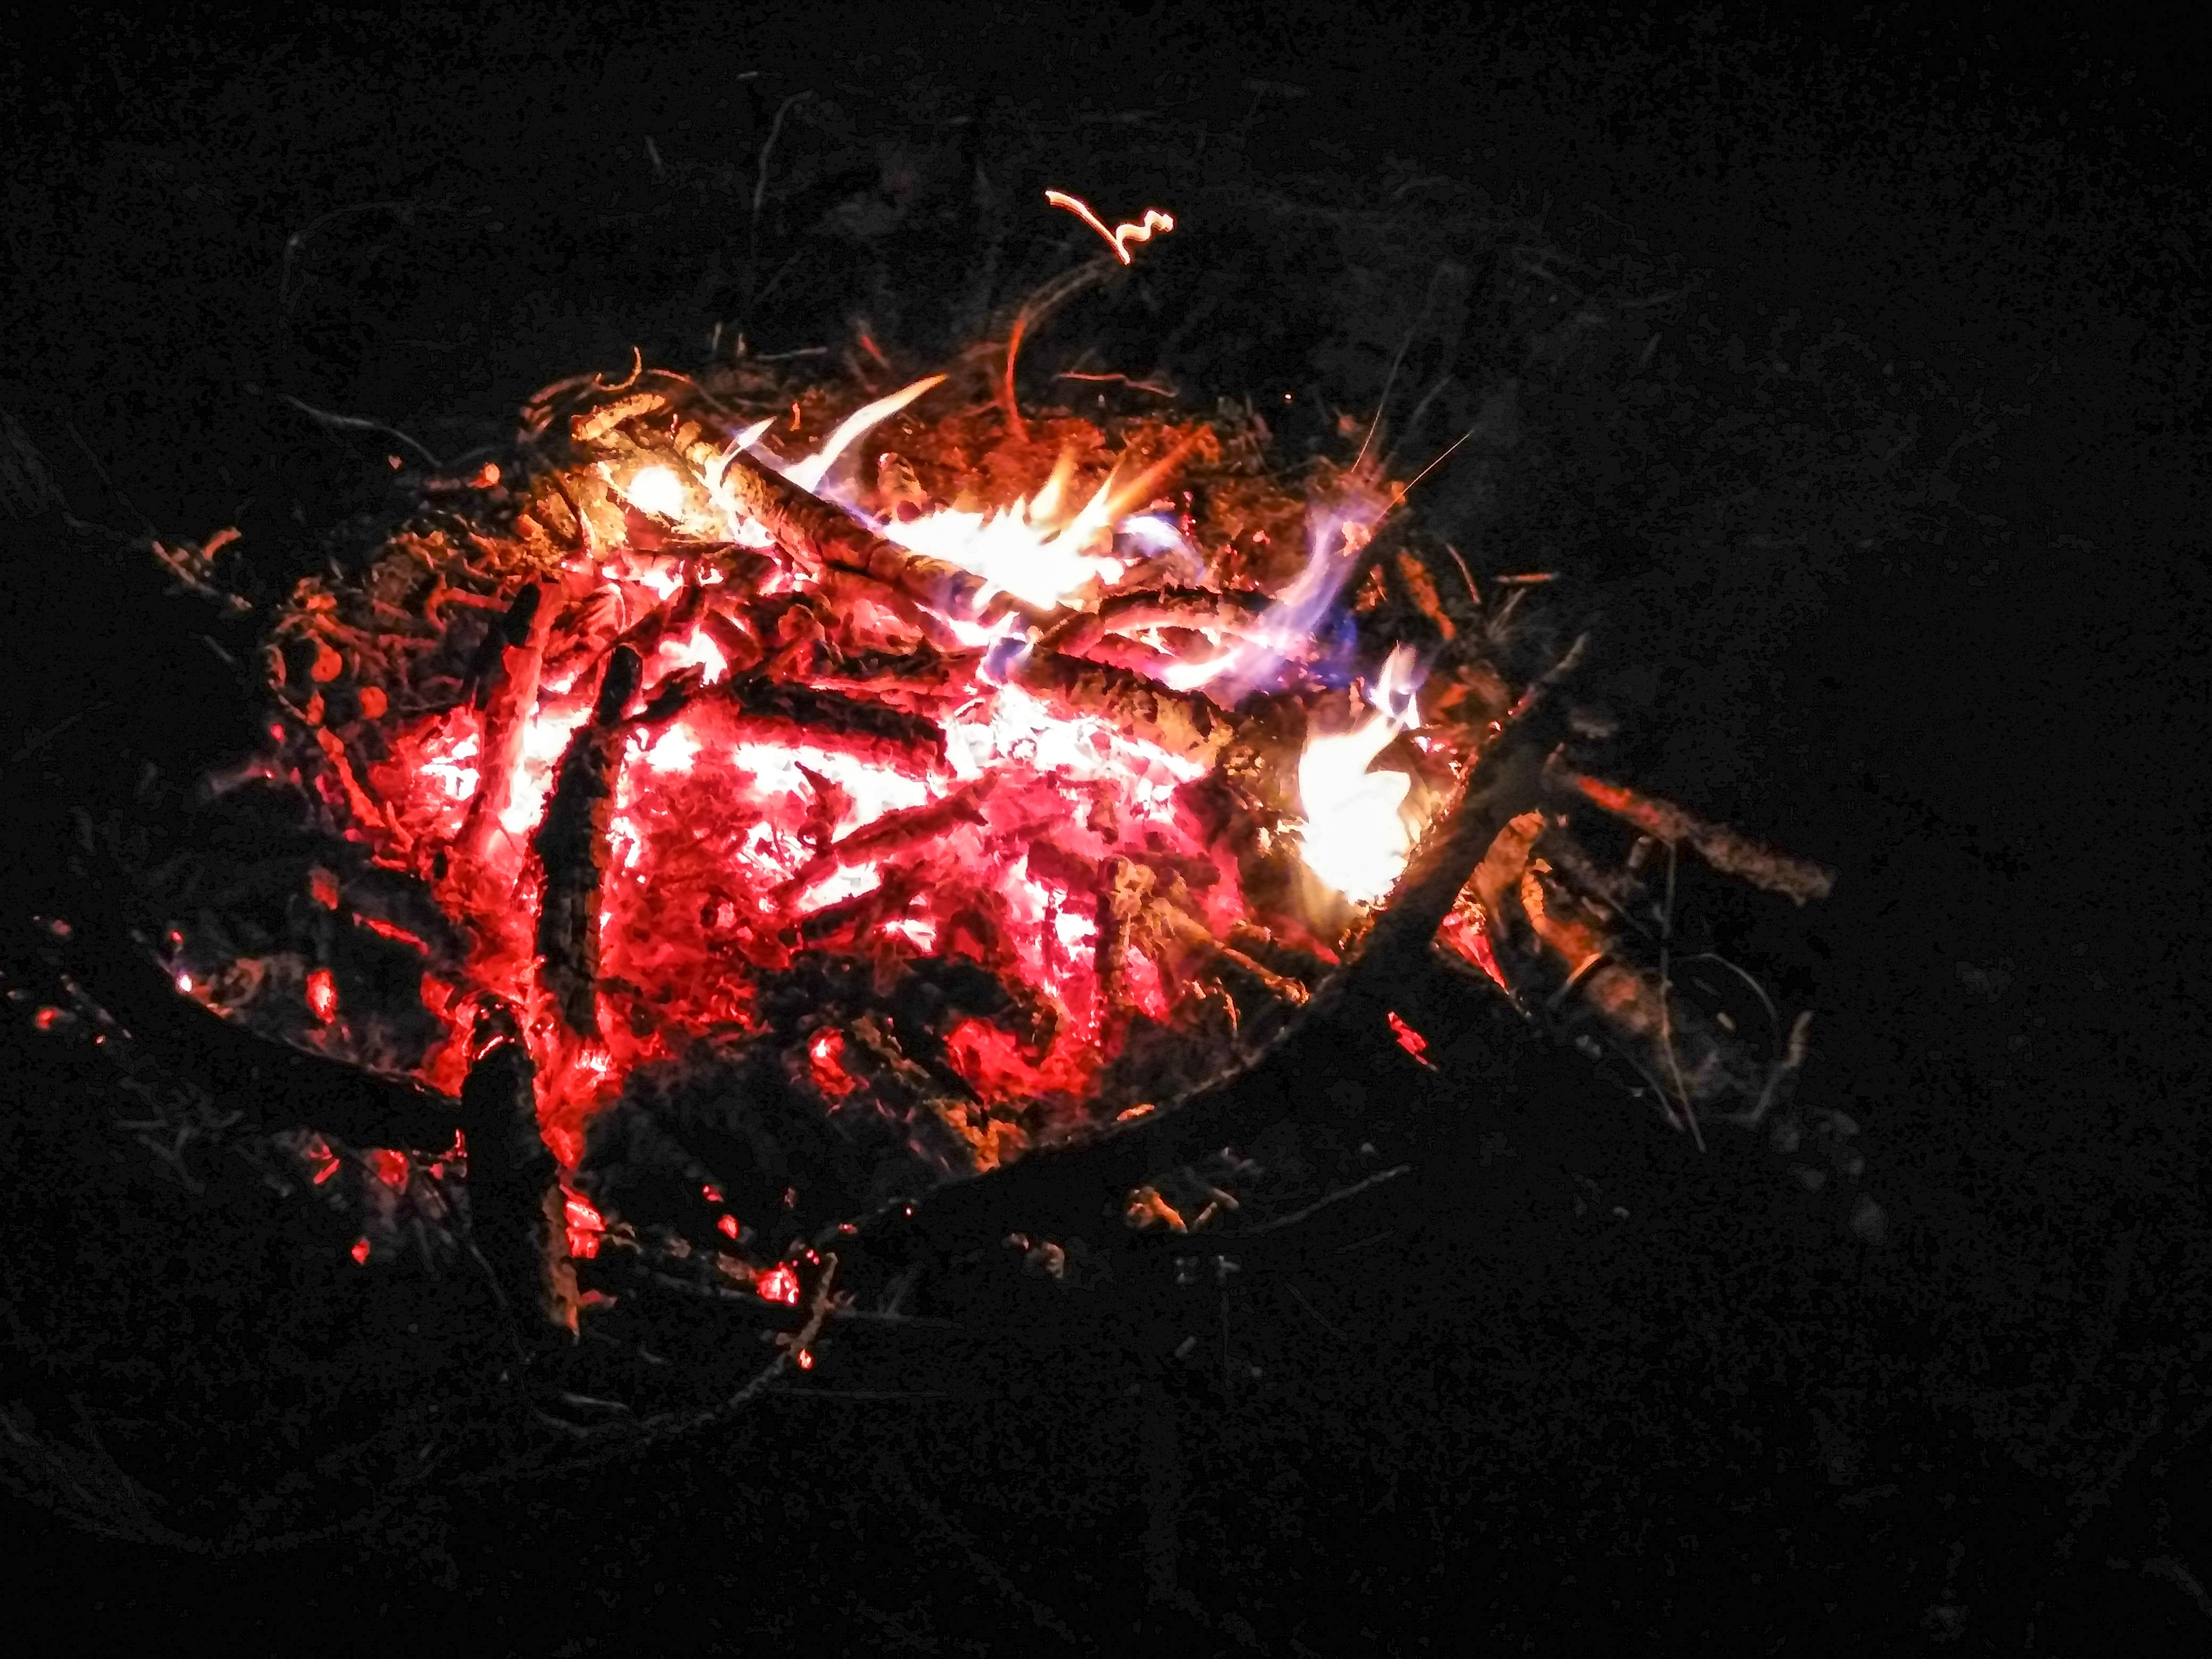
forest, wood, night, red, flame, fire, glow, darkness, campfire, burn, camp, noise, flames, censer, an outbreak of, the flame, the darkness, camping trip, special effects